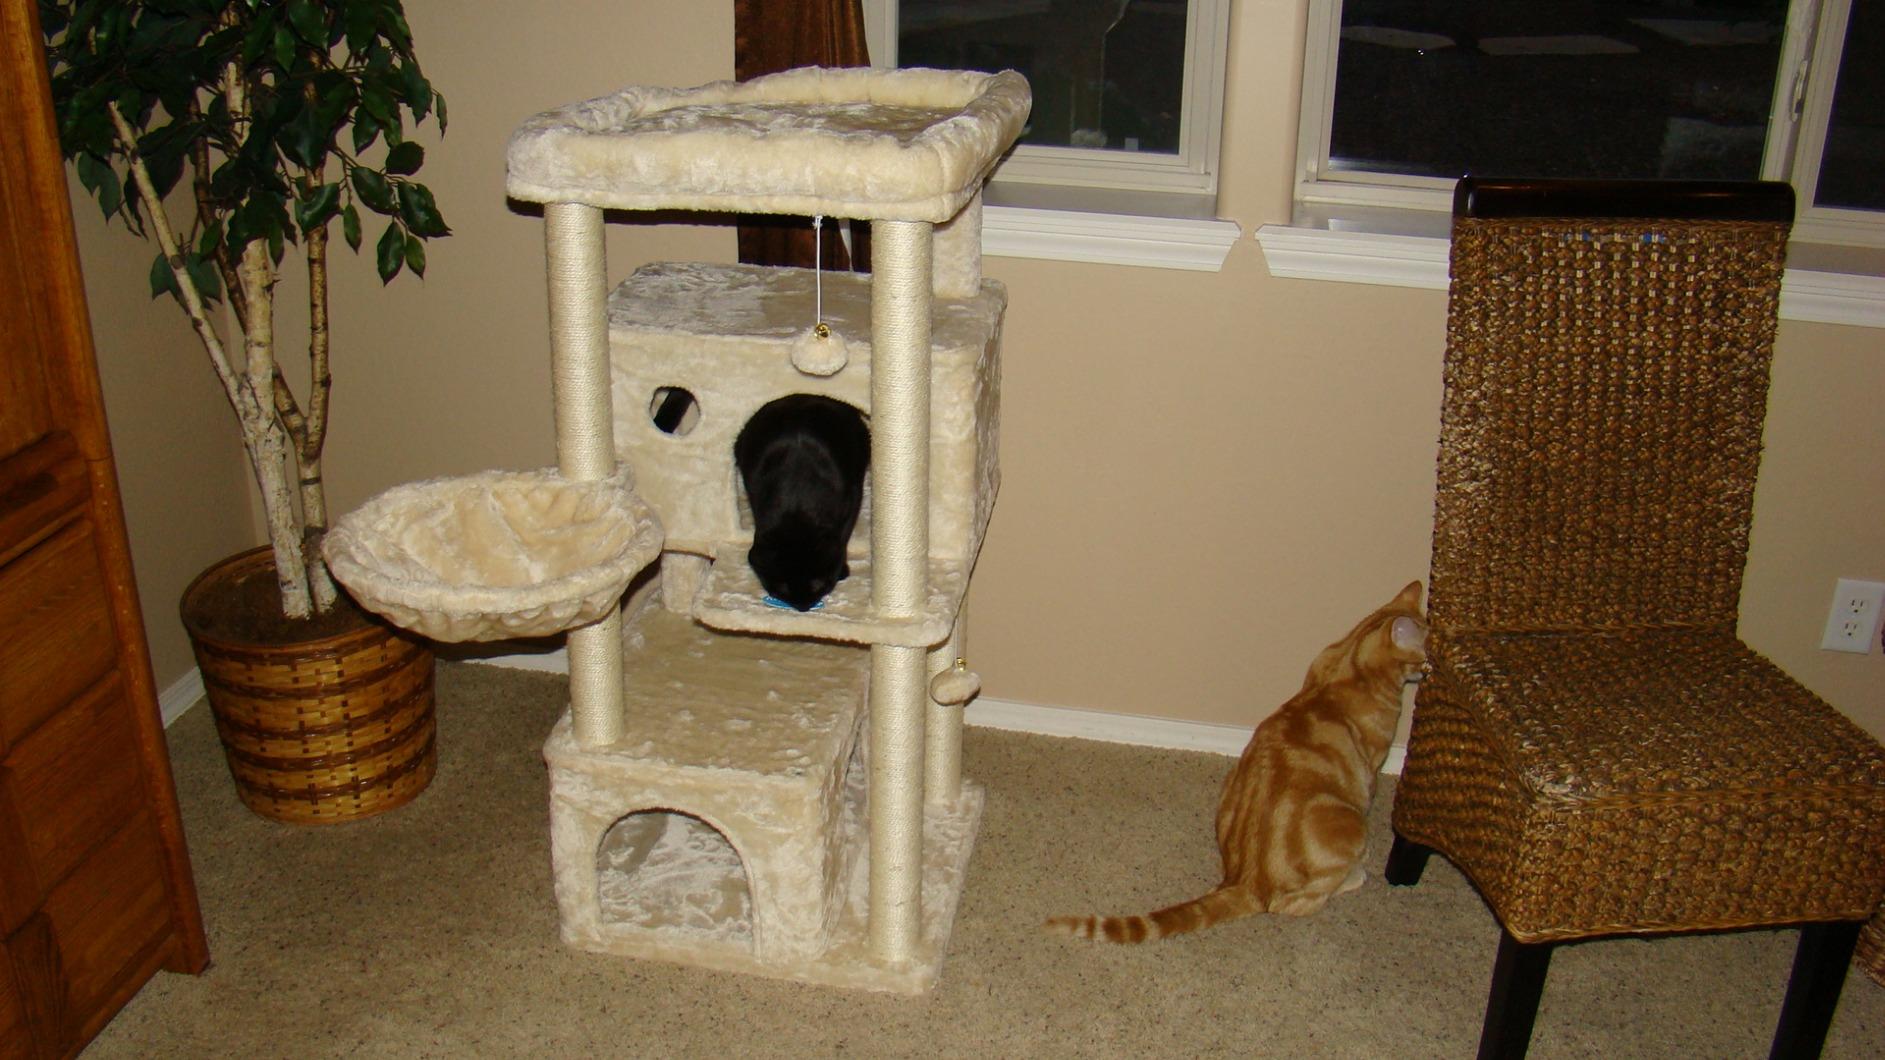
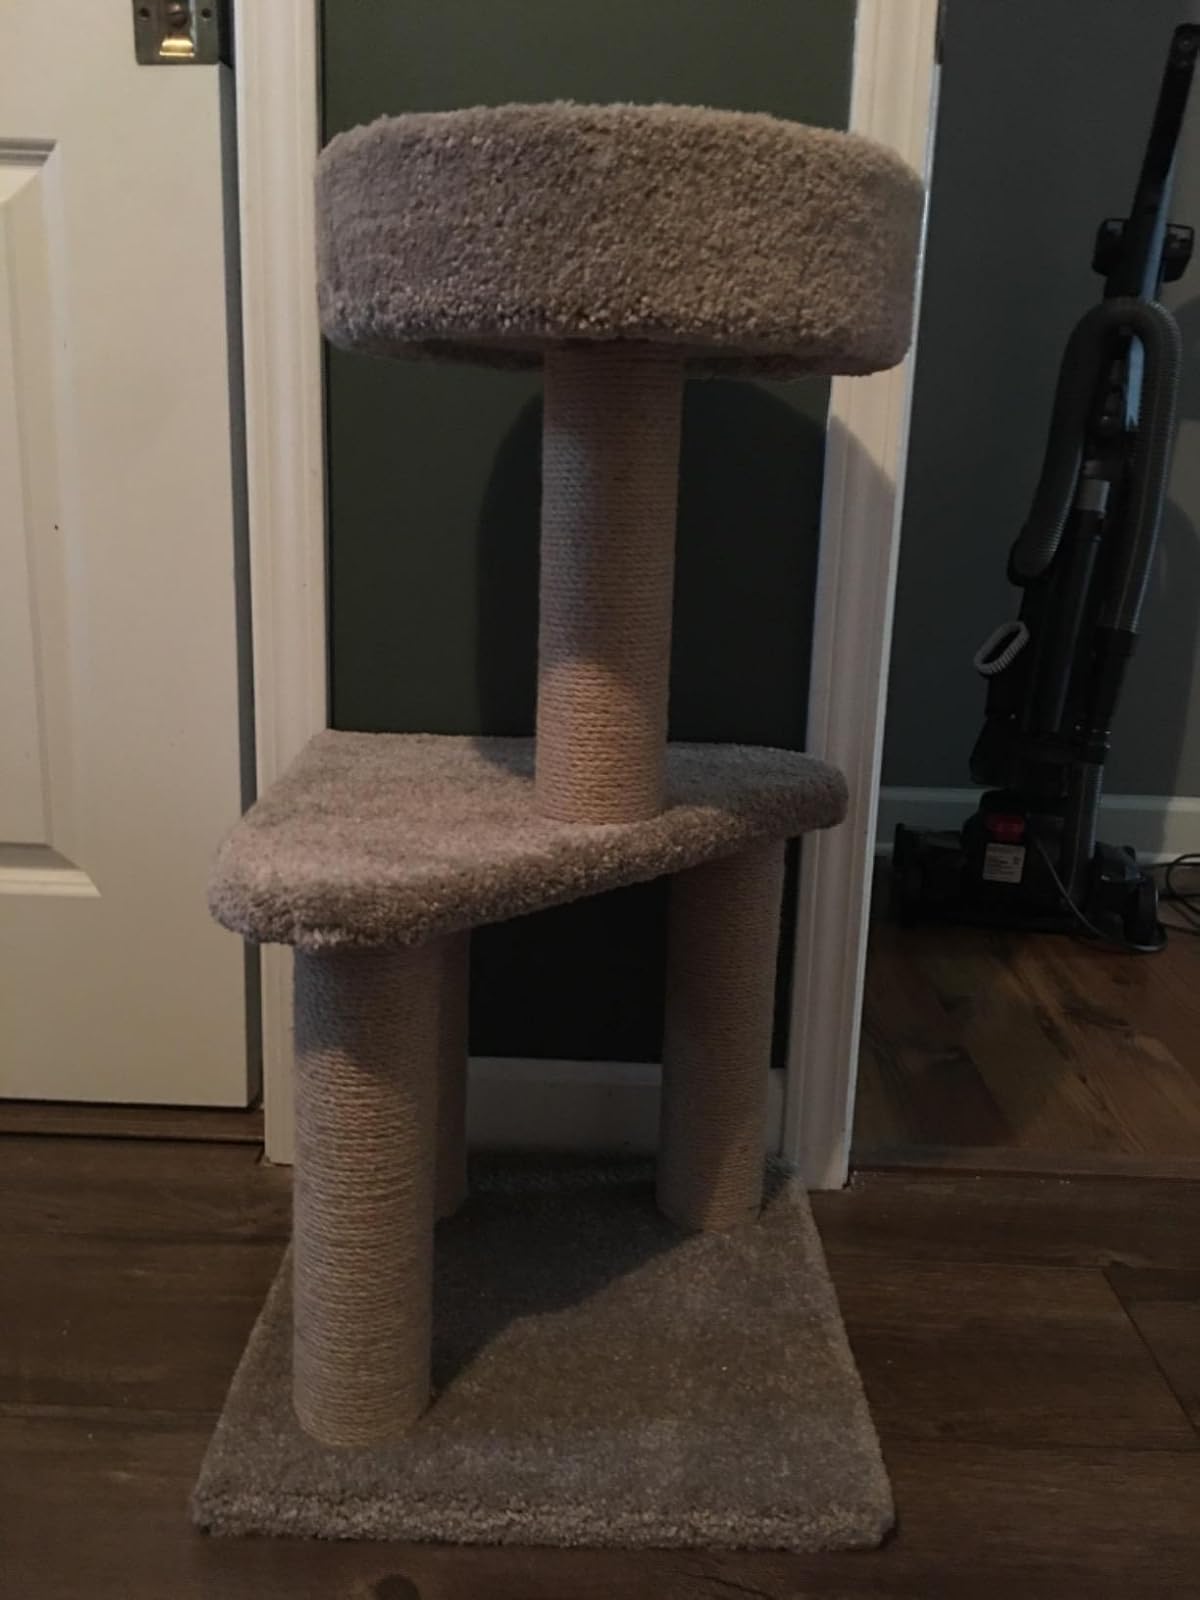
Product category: items_cat tree
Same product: no